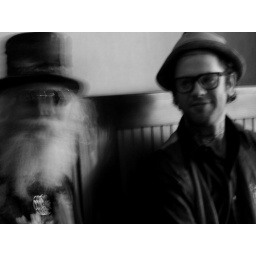
rose nicaud in black and white